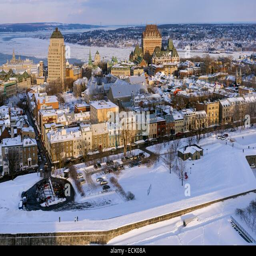
province in winter declared cultural site by membership organisation